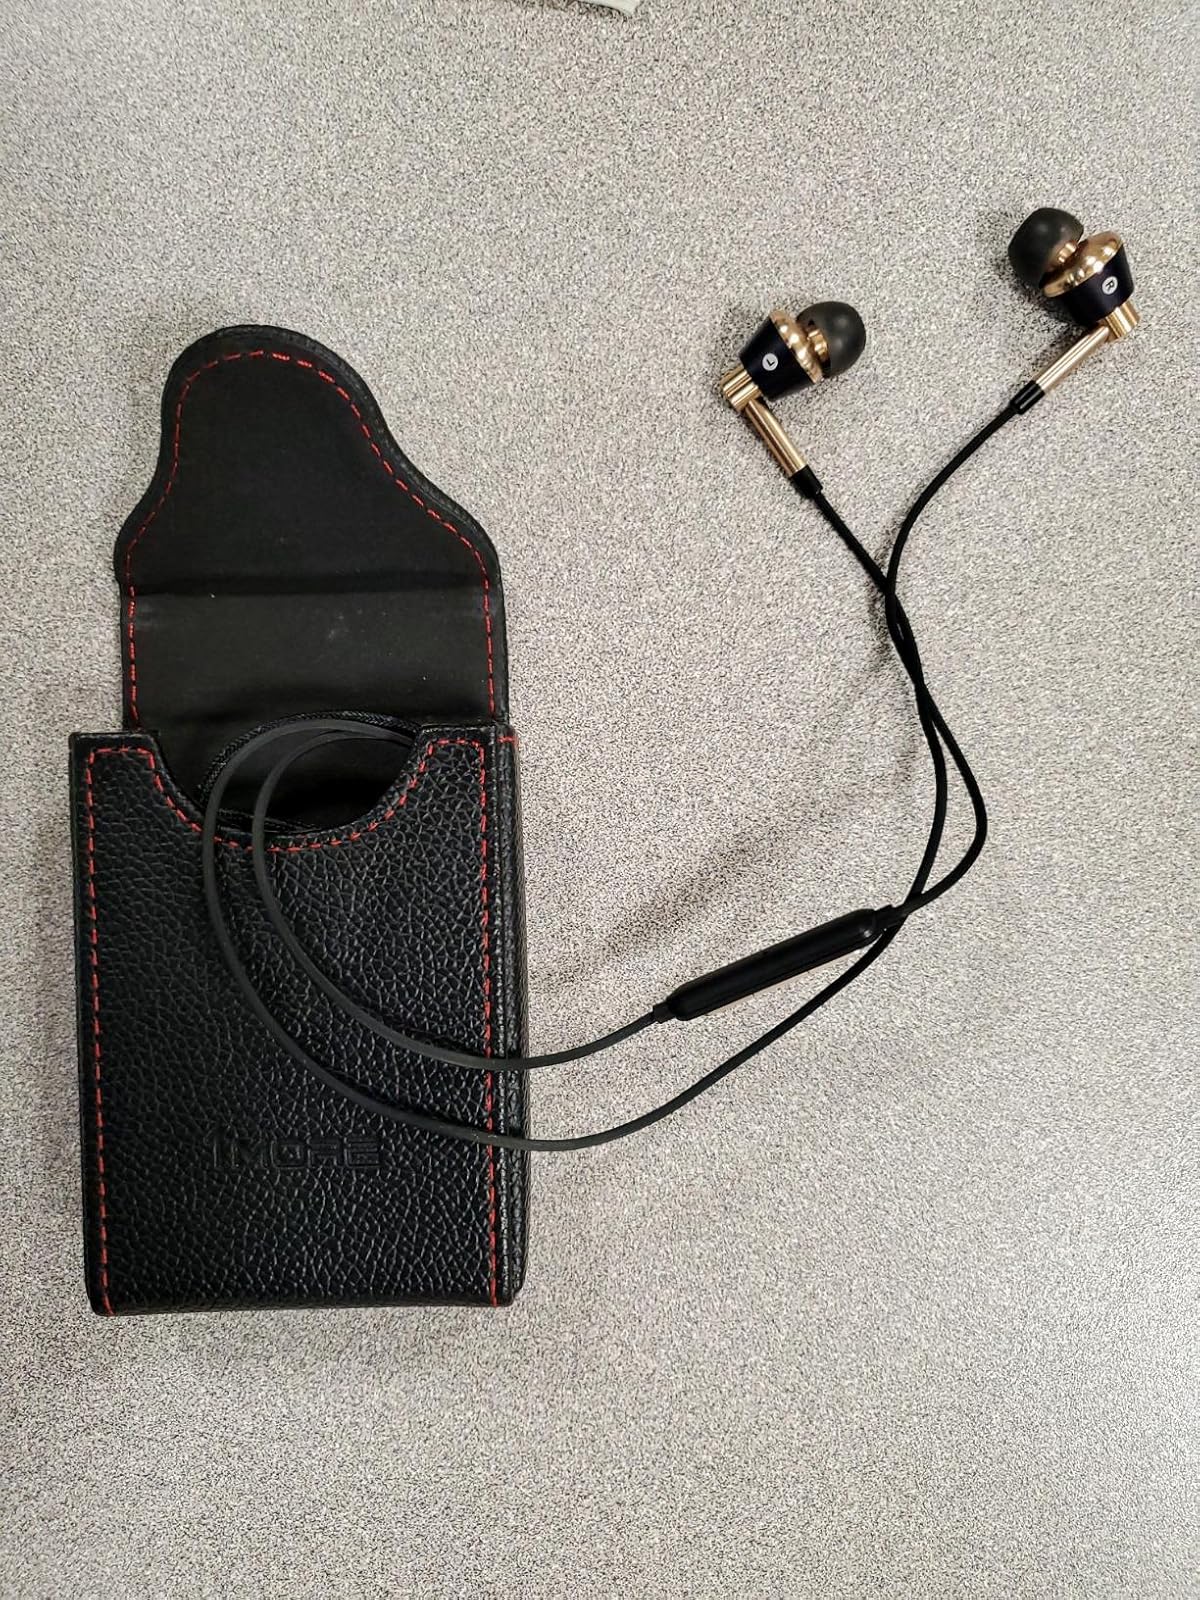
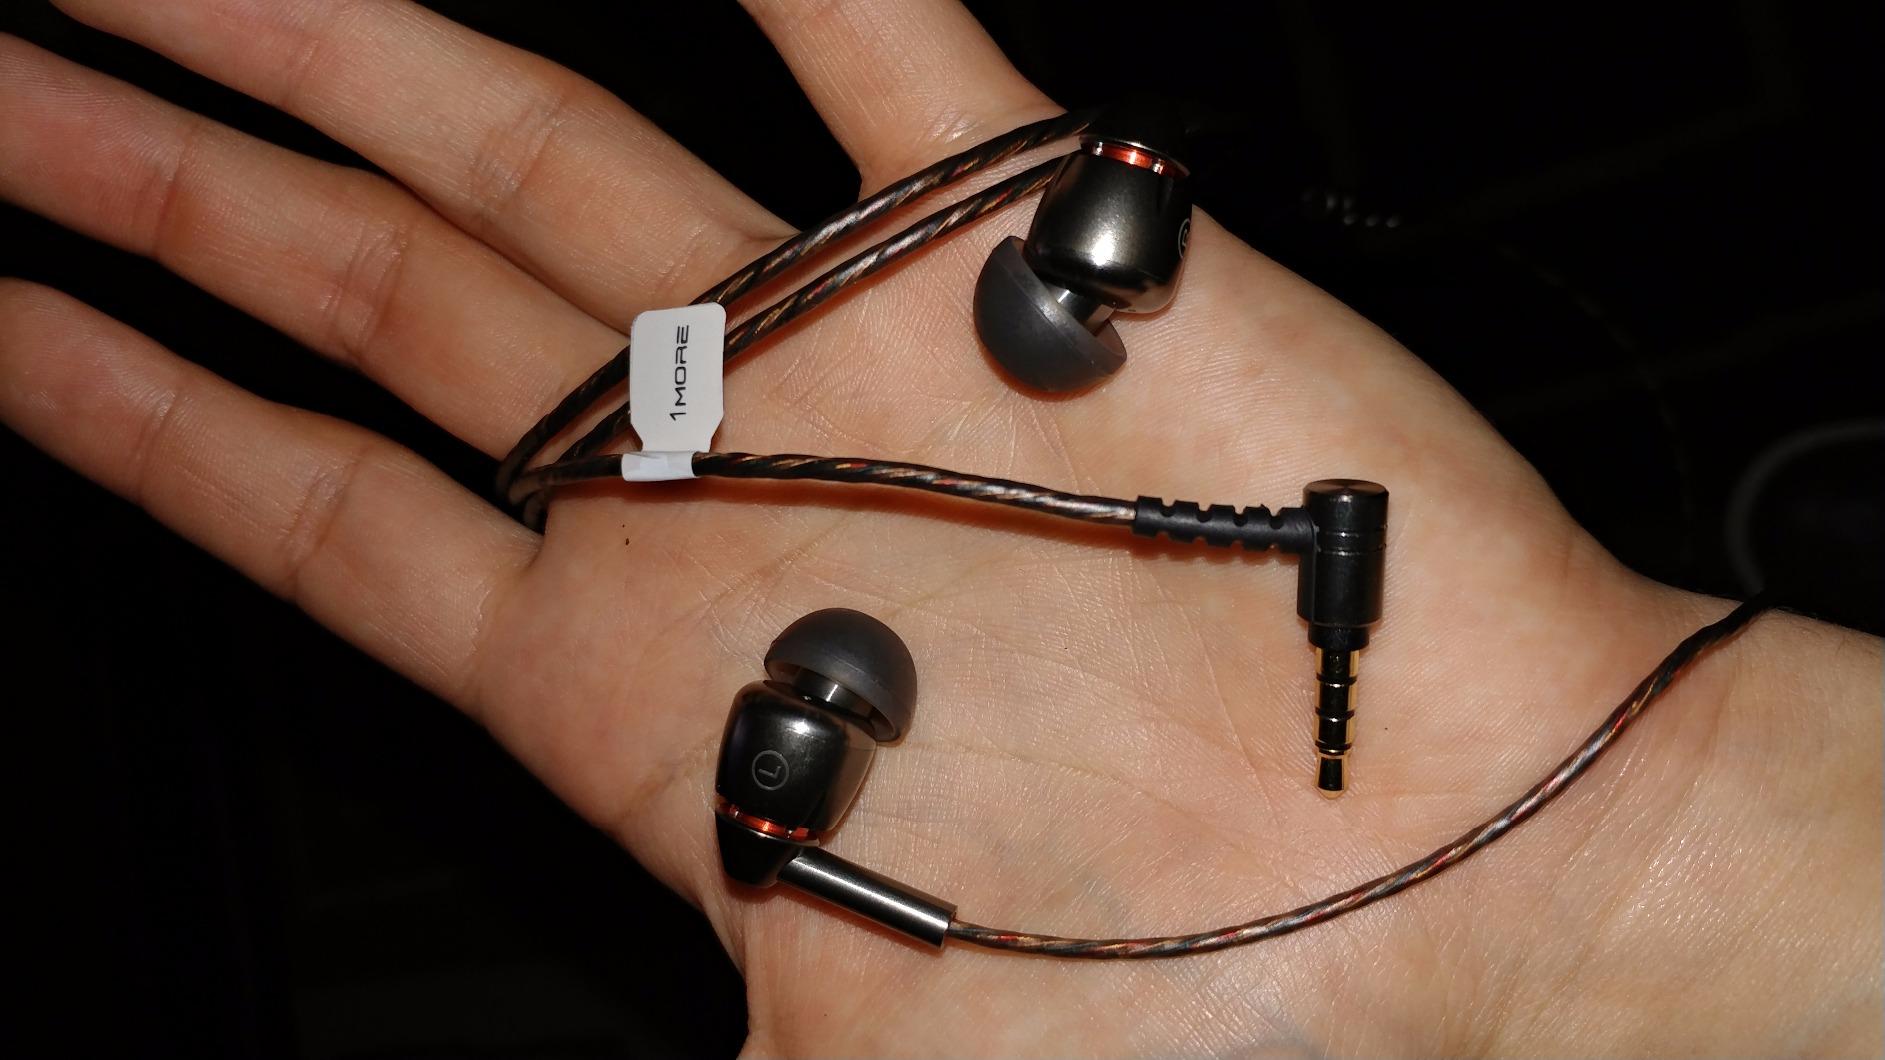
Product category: headphones
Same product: no